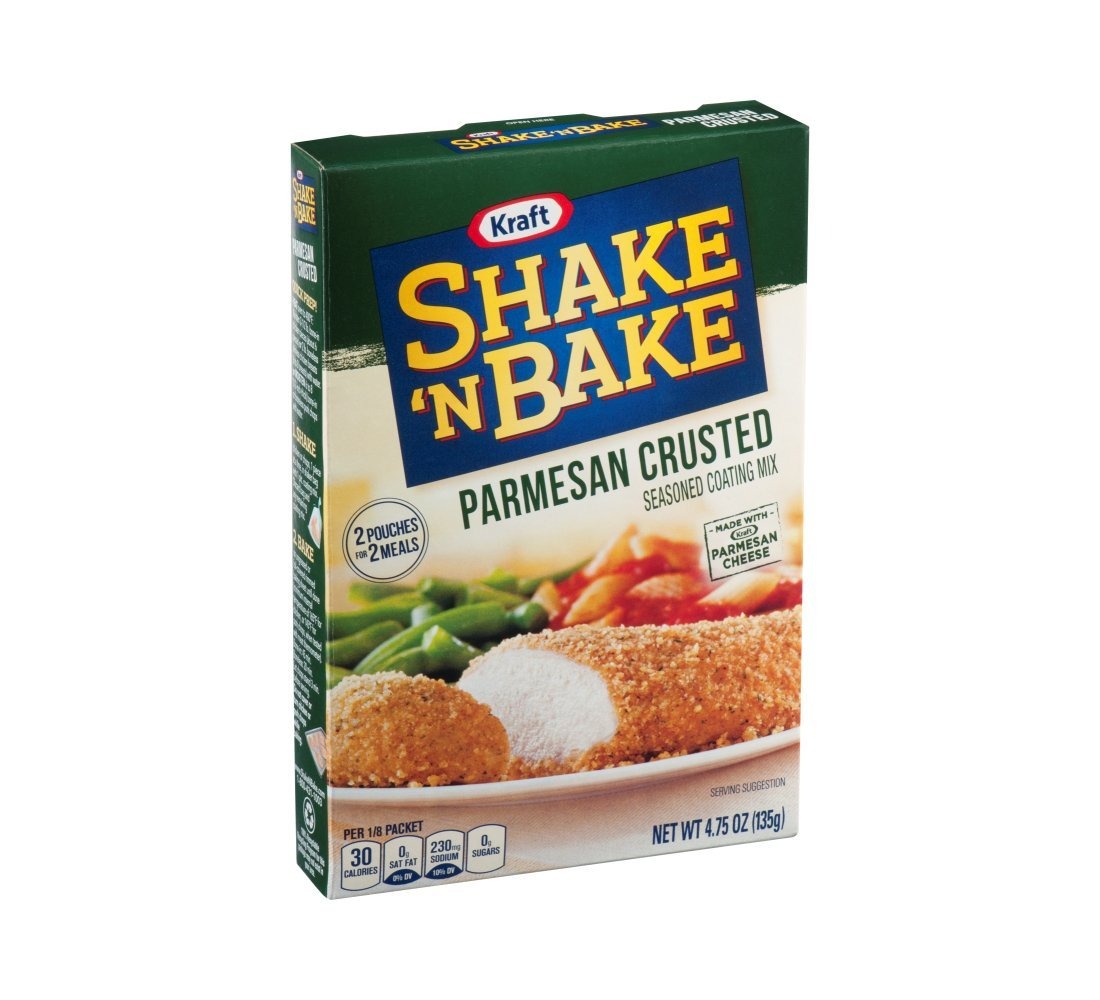
Item Name: Shake 'n Bake Seasoned Coating Mix - Parmesan Crusted - 4.75 Oz
Bullet Point 1: Product Type:Grocery
Bullet Point 2: Item Package Dimension:3.3 cm L X15.9 cm W X21.5 cm H X
Bullet Point 3: Item Package Weight:0.183 kg
Bullet Point 4: Country Of Origin: United States
Value: 4.75
Unit: Ounce

Price: 4.28